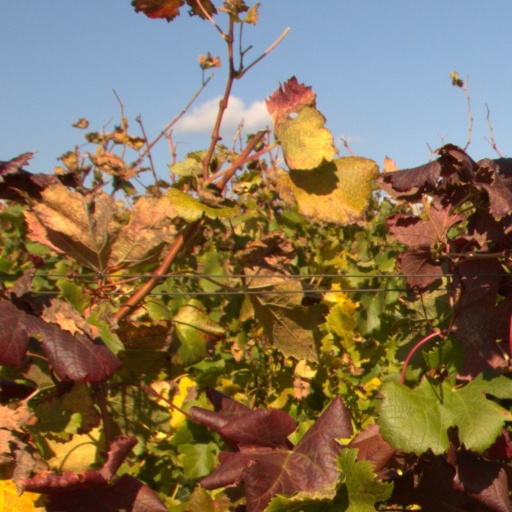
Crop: grape